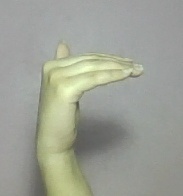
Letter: khaa